Crosscut saw

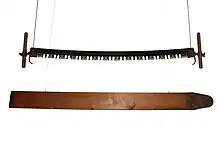
Two-man felling saw and springboard

A crosscut saw (thwart saw) is any saw designed for cutting wood perpendicular to (across) the wood grain. Crosscut saws may be small or large, with small teeth close together for fine work like woodworking or large for coarse work like log bucking, and can be a hand tool or power tool.